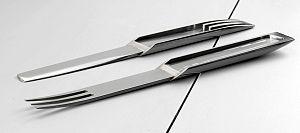
Frank Sveid est un designer belge, artiste, également auteur en psychologie, dentiste assistant et professeur suppléant et cuisinier diplômé, né en 1944 à Montreux.
Les couverts de table sont les ustensiles utilisés pour manger durant un repas.